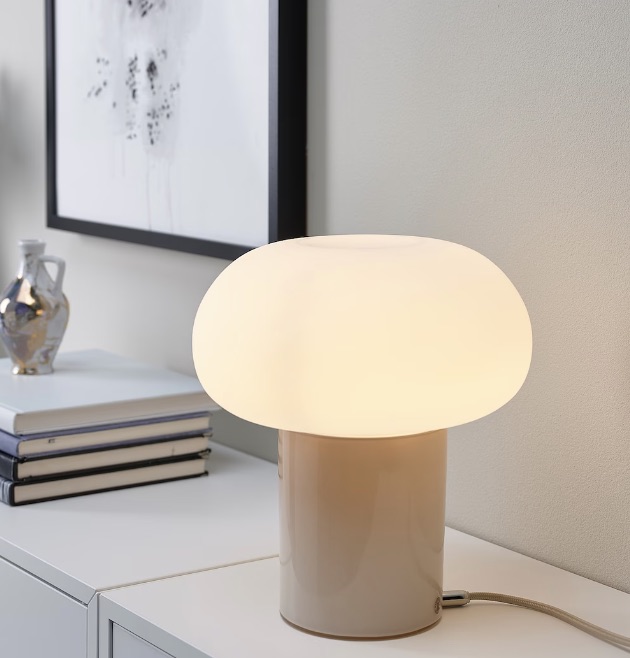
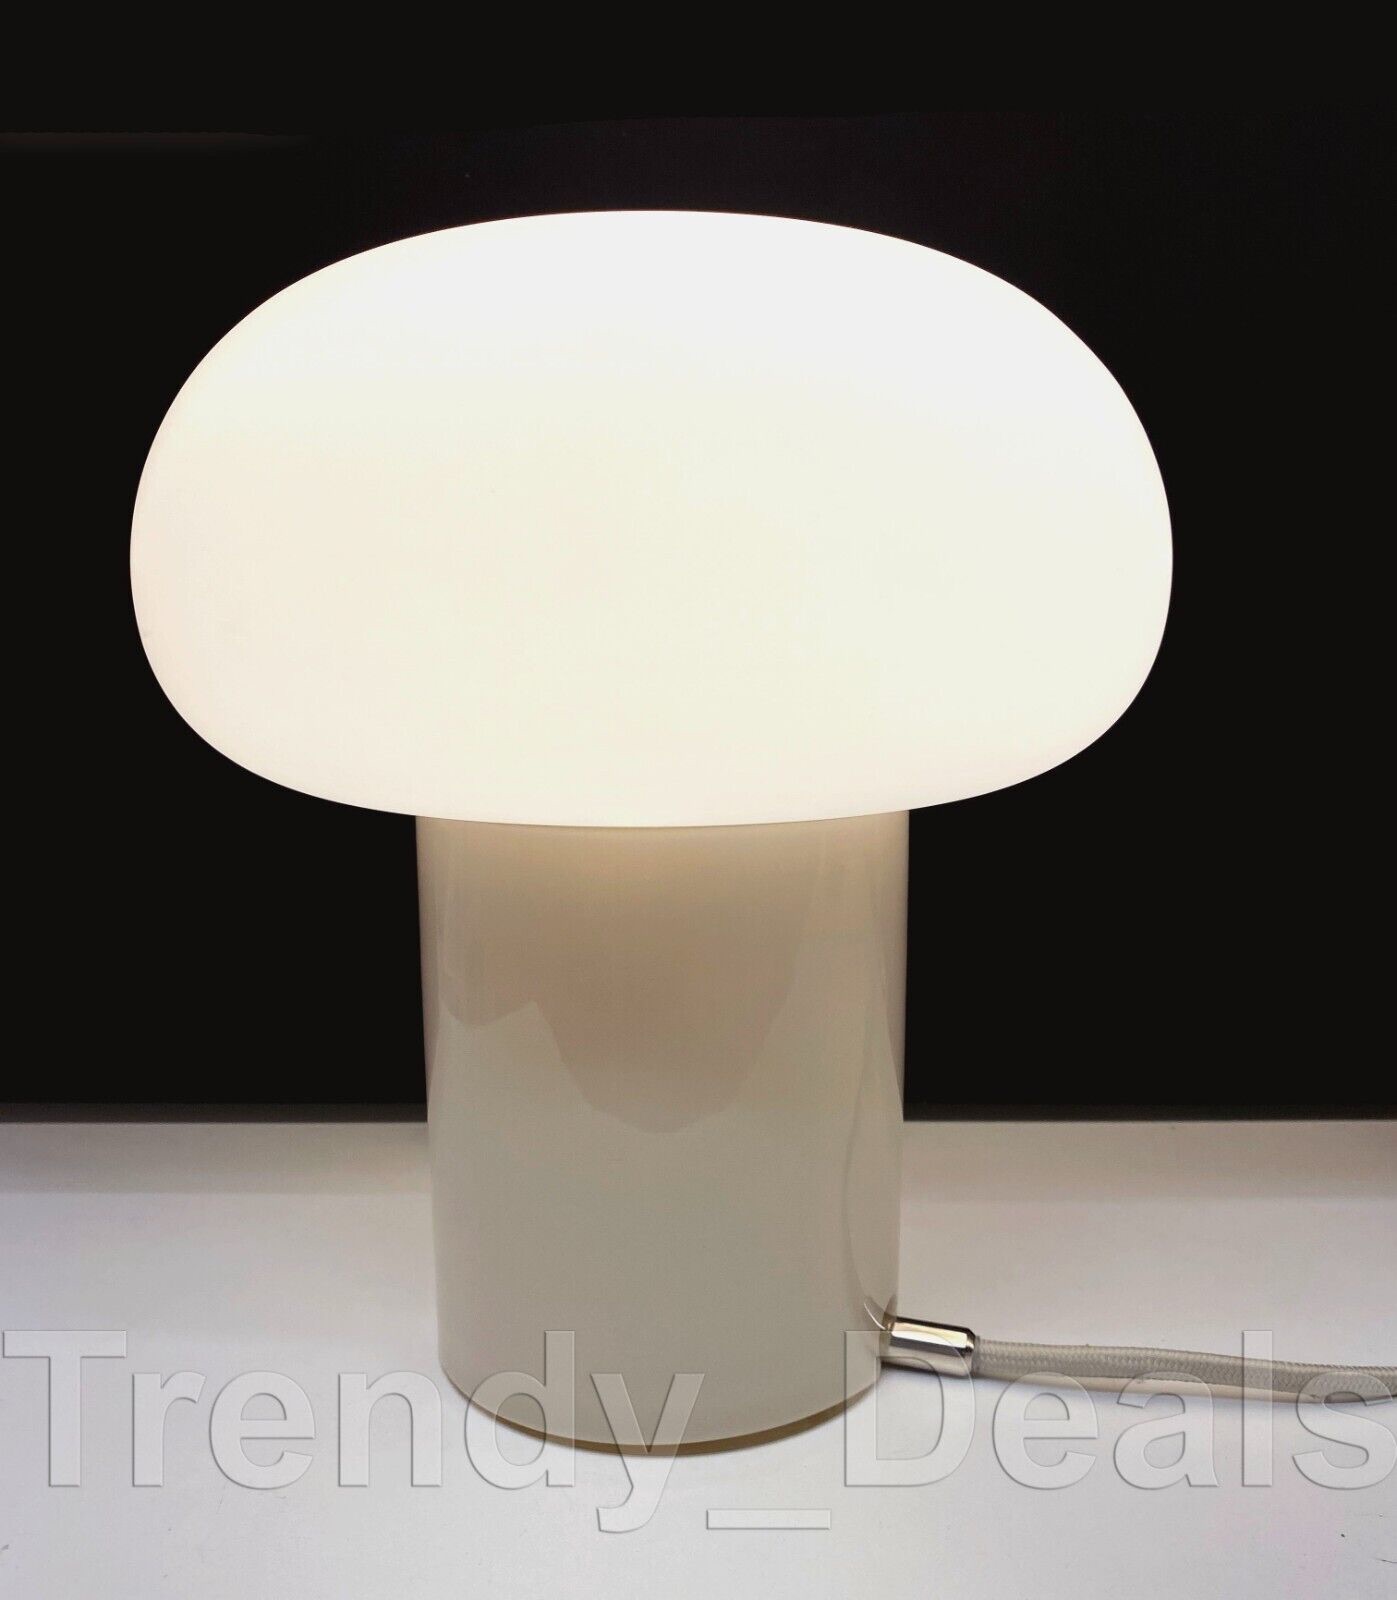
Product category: misc
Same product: yes